Dimasa Kingdom

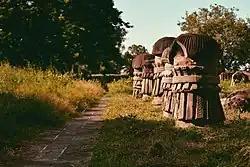
Kachari ruins in Dimapur

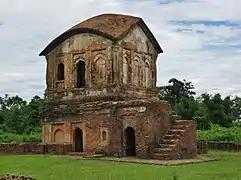
Kachari palace ruins at Khaspur

The current ruins at Dimapur, the same city that Suhungmung occupied, include a 2 mile long brick wall on three sides, with the Dhansiri river on the fourth with water tanks—indicating a large city. The existing gateway too was in brick and display the Islamic architectural style of Bengal. The ruins include curious carved 12 feet tall pillars of sandstone with hemispherical tops and foliated carvings with representations of animals and birds but no humans that display no Hindu influence. Despite the Sanskrit markings of the 1520 silver coin issued by Viravijay Narayan (Khorapha), the city lacked any sign of Brahminical influence, from the observations in 1536 as recorded in the Buranjis, as well as the colonial observations of 1874.